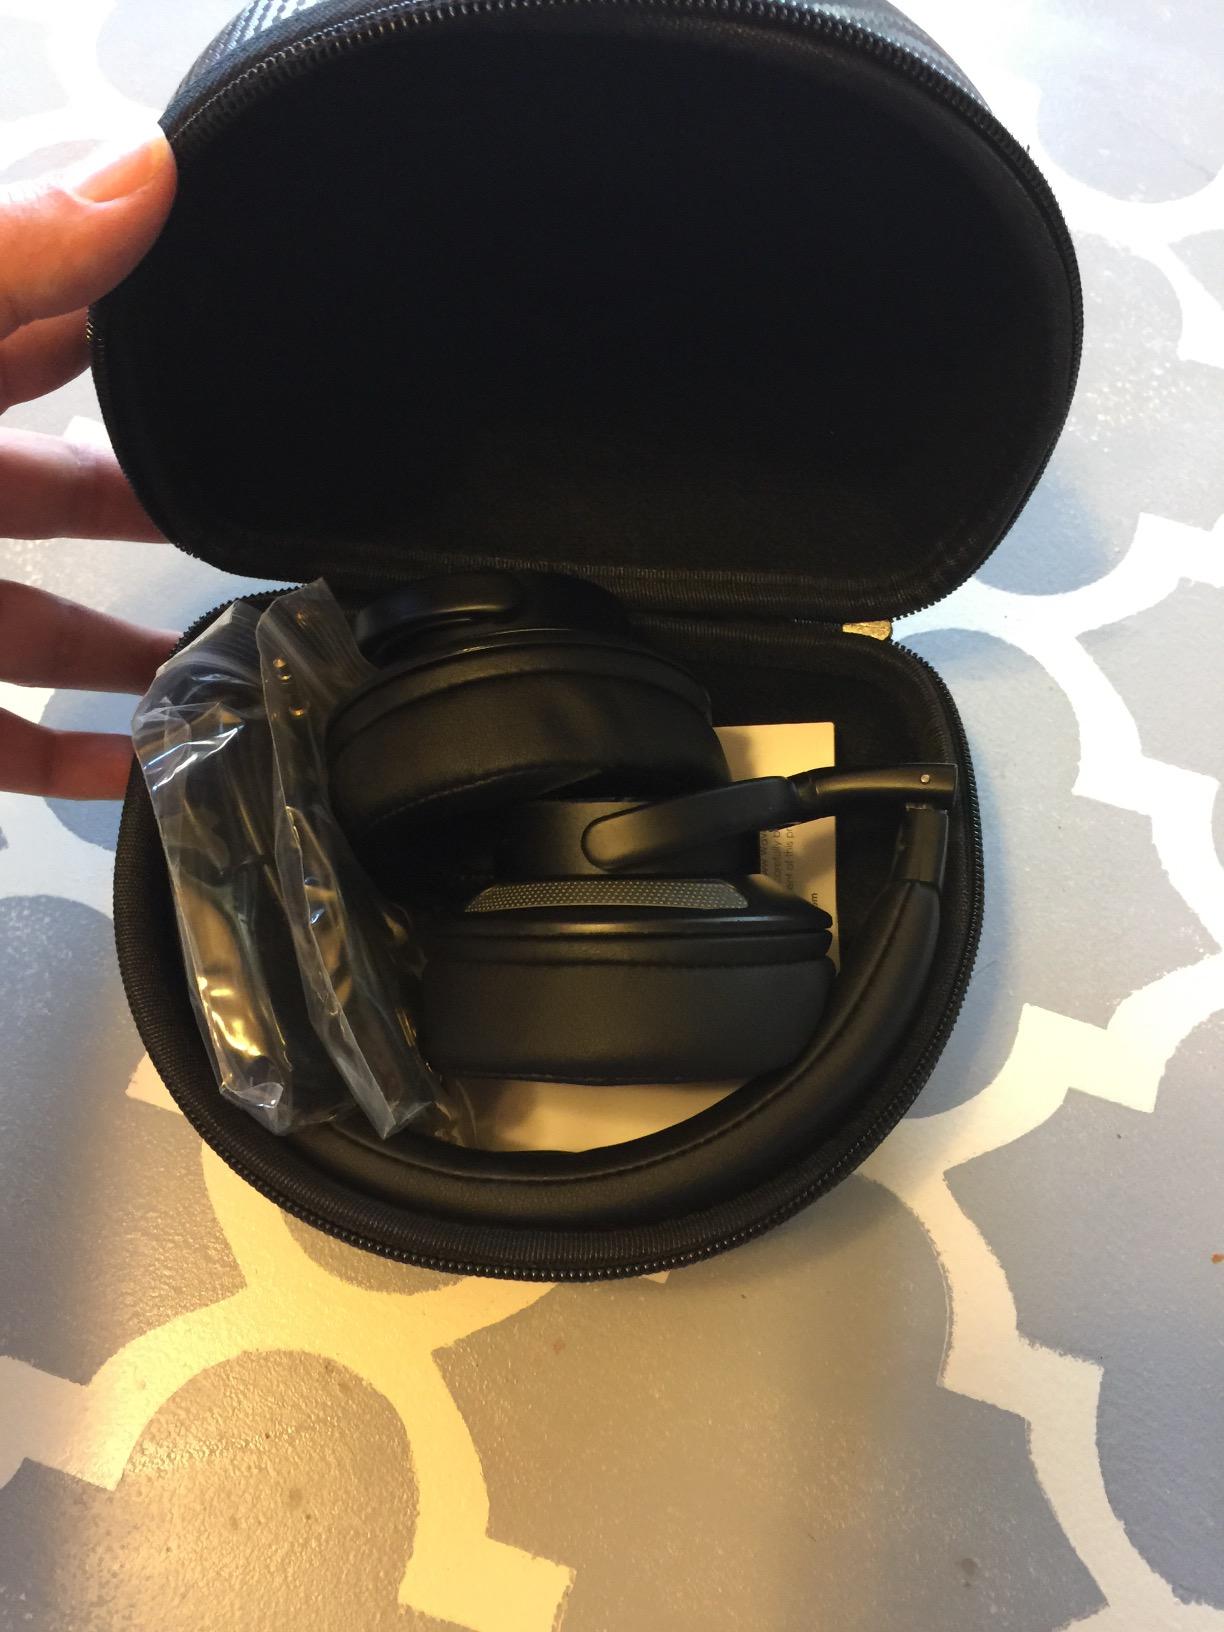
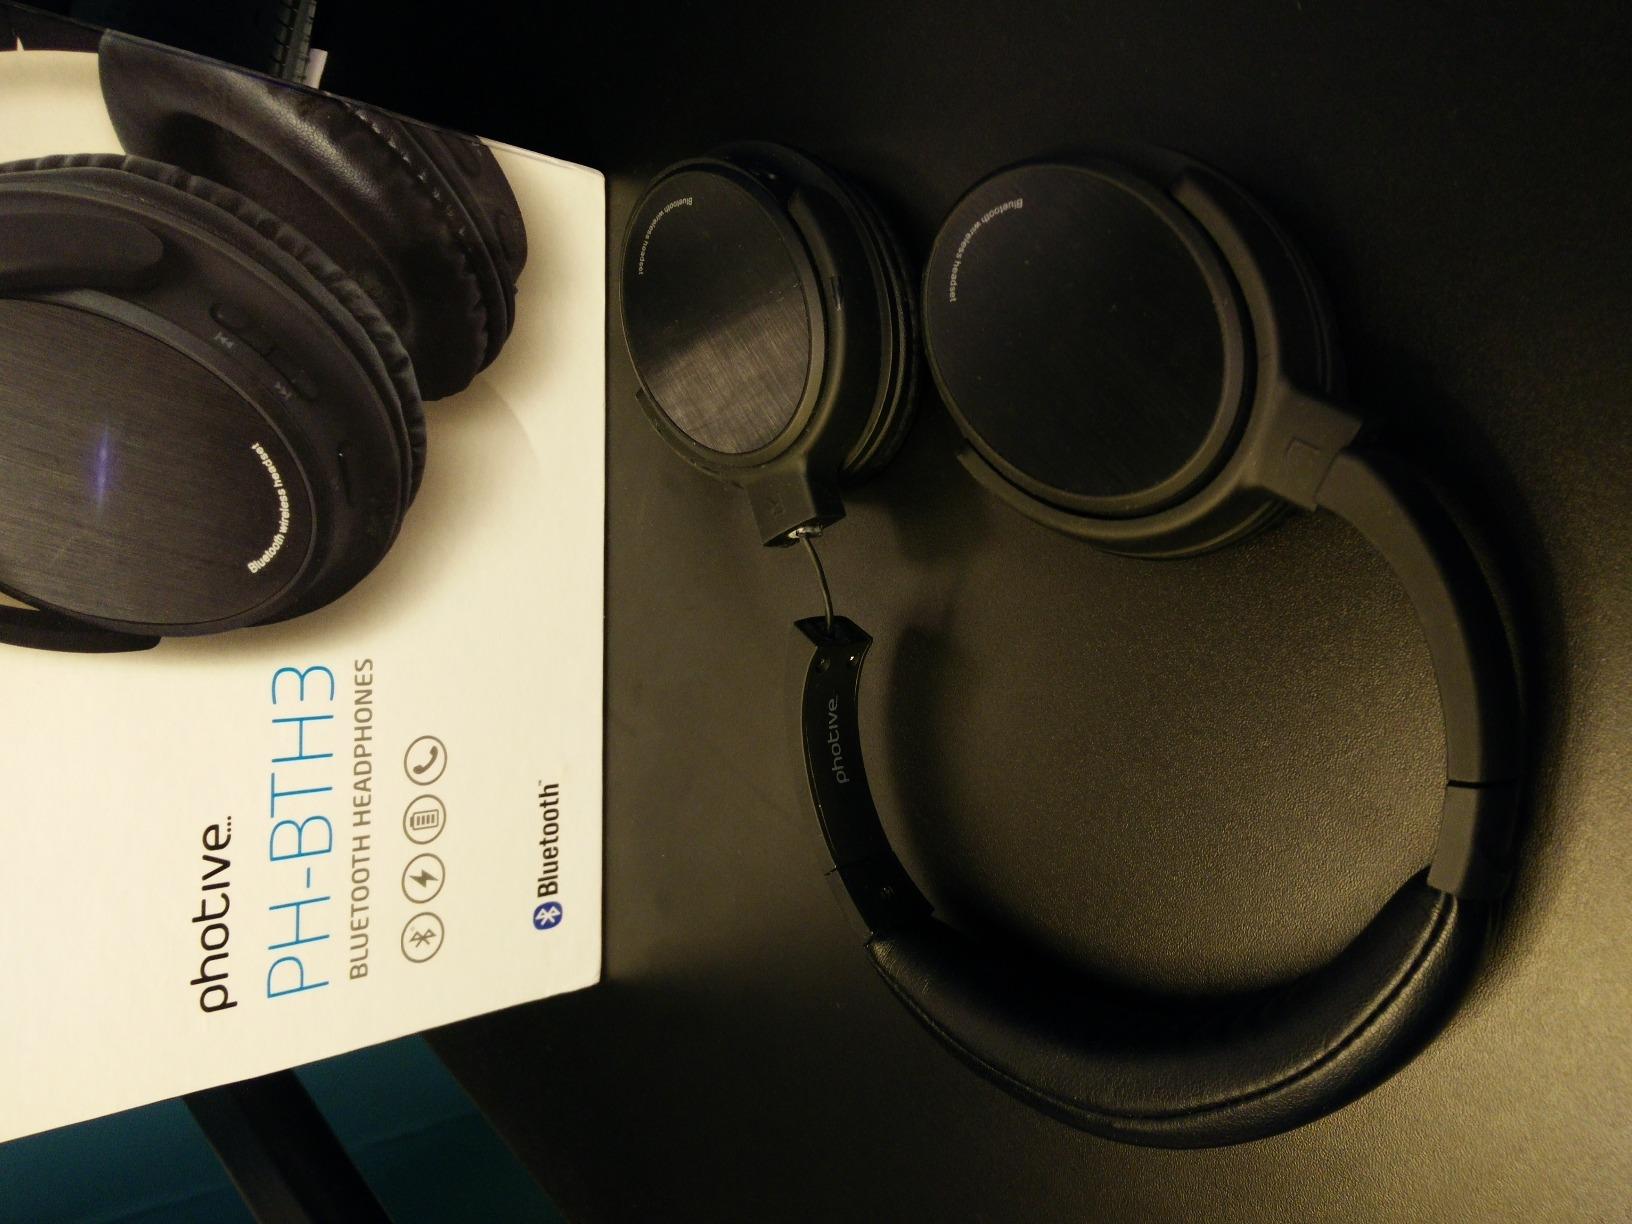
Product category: headphones
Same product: no